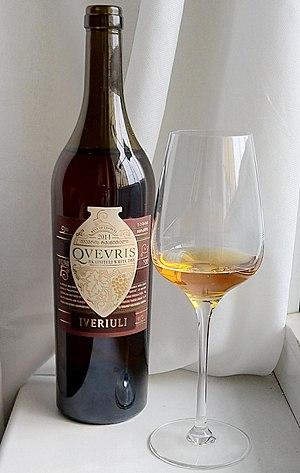
Un vin orange, ou vin ambré ou plus techniquement appelé vin blanc de macération ou vin blanc macéré, est un type de vin issu de cépages blancs où le jus des raisins est laissé en contact avec les peaux, les pépins, voire parfois les rafles, pendant une durée plus ou moins longue.